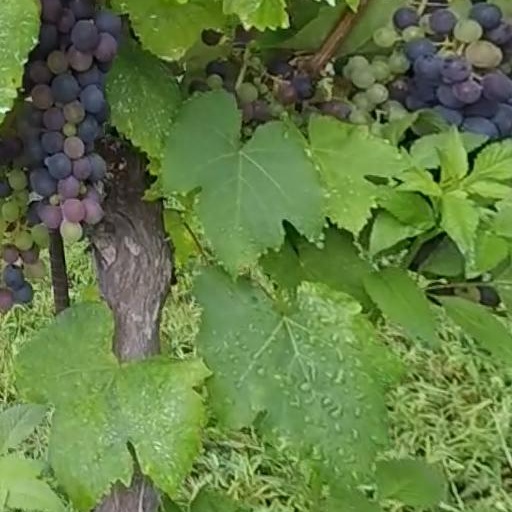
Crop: grape